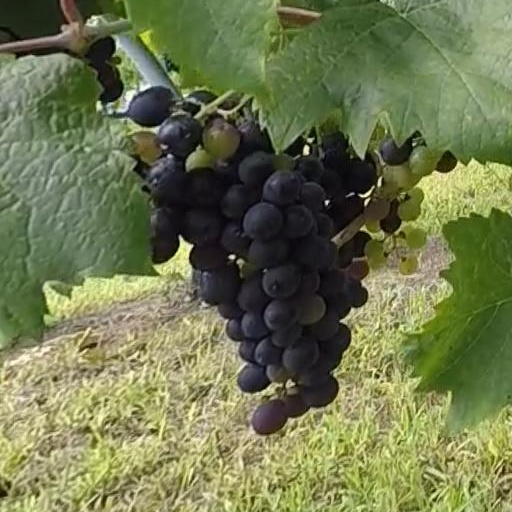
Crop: grape